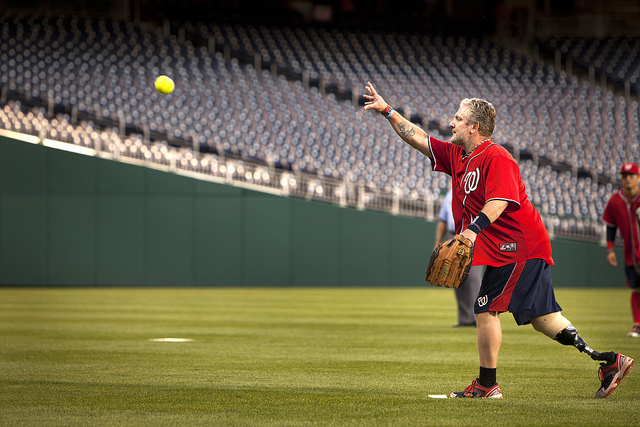
những người đàn ông đang chơi bóng chày ở trên sân